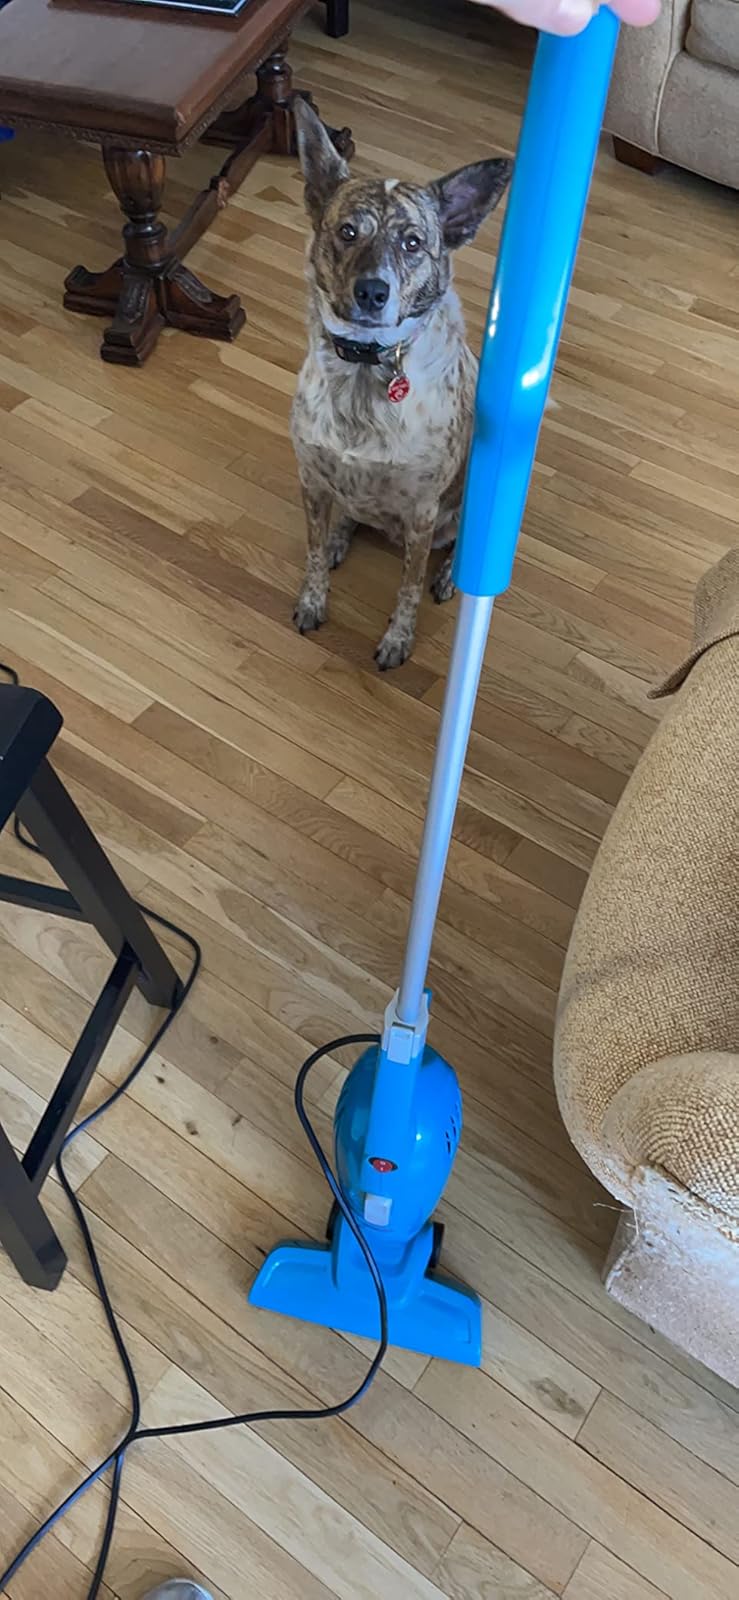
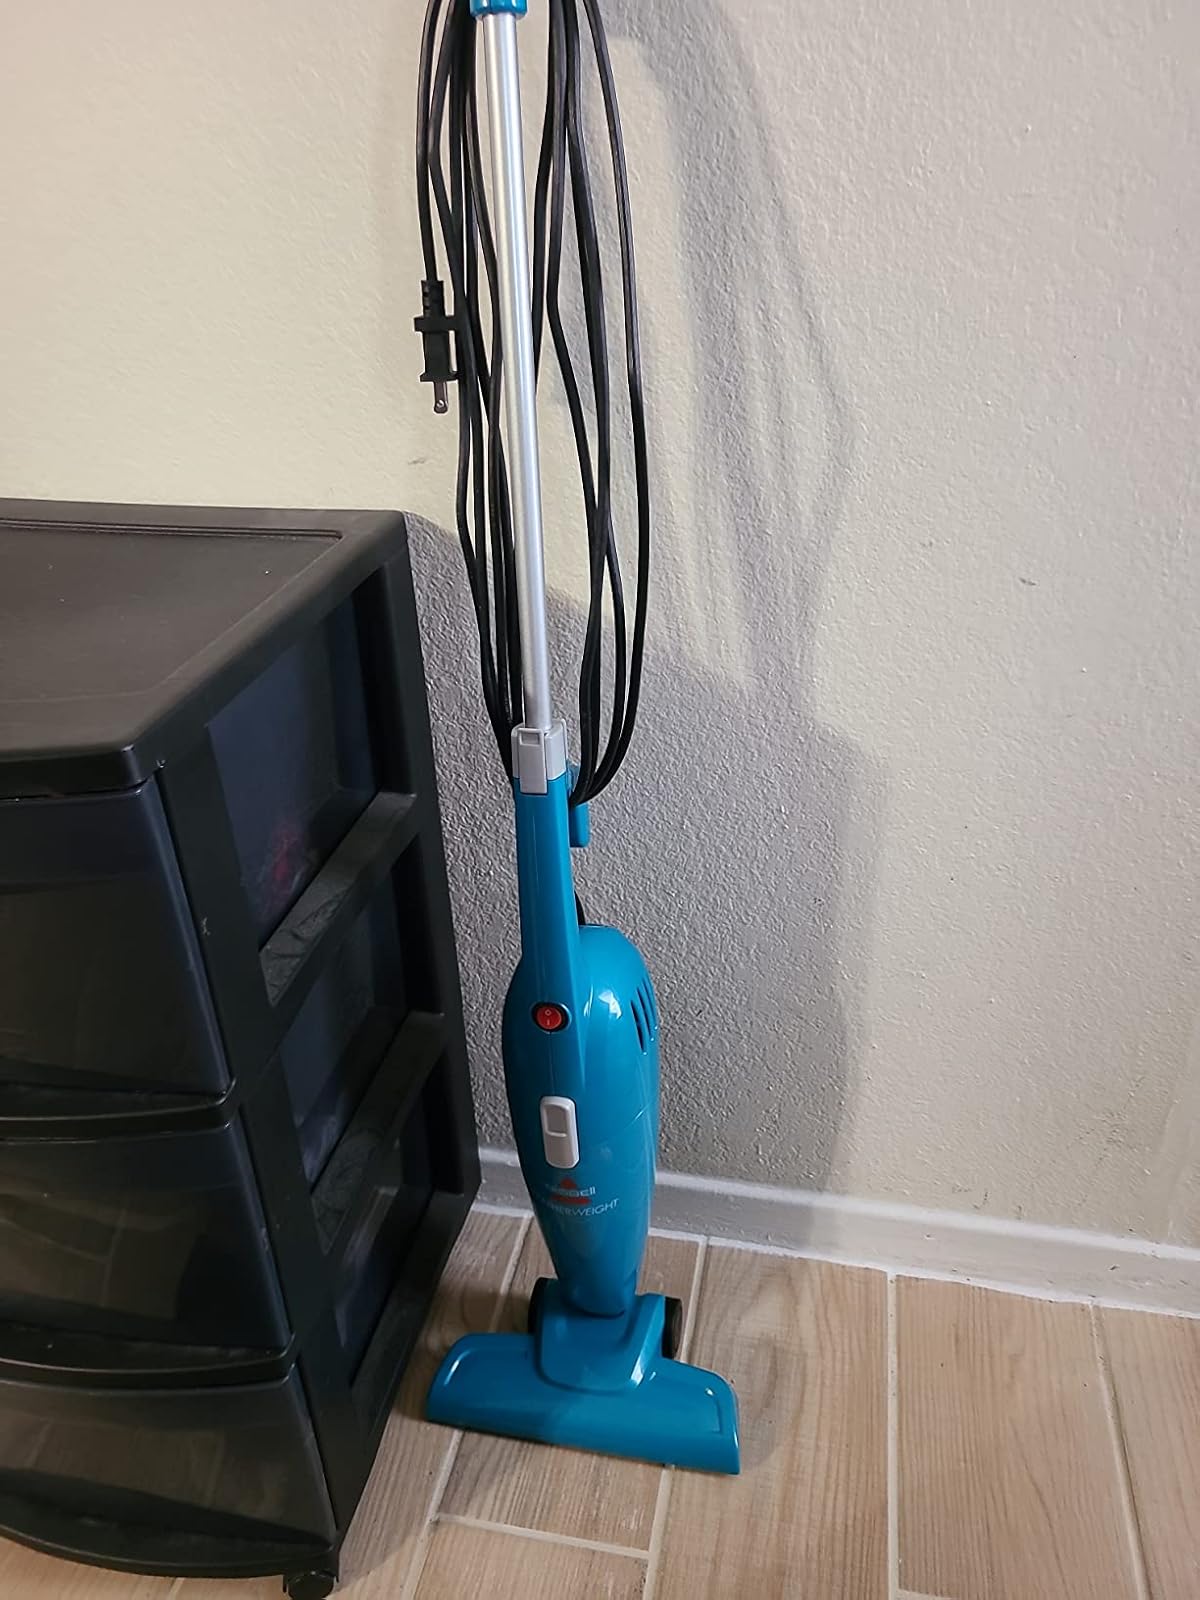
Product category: items_vacuum
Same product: yes